4-8-2

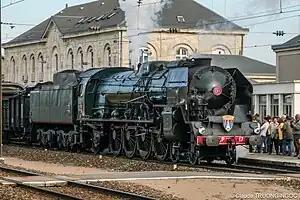
SNCF Class 241P No. 241.P 17

In March and July 1973, twelve reboilered South African Railways Class 15BR locomotives, built by Montreal Locomotive Works (MLW) in Canada between 1918 and 1922, were sold to Caminhos de Ferro de Moçambique (CFM), the Mozambique Railways, where they were mainly used for shunting at Lourenco Marques and occasionally on freight service to Swaziland.